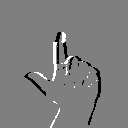
ASL letter: l